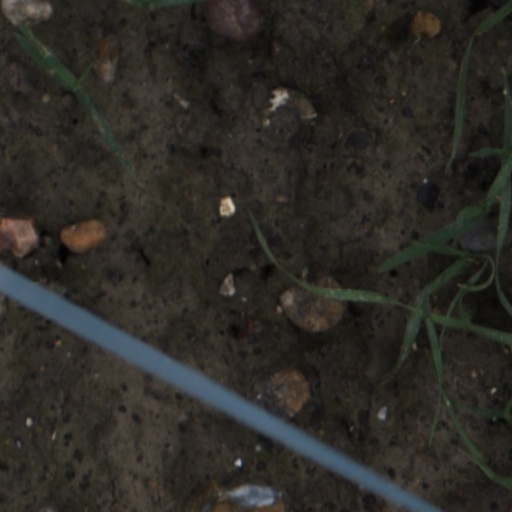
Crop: wheat